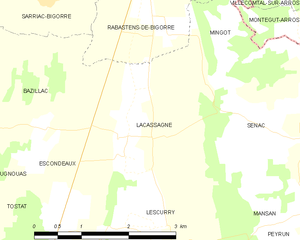
Carte des communes françaises
Lacassagne est une commune française située dans le département des Hautes-Pyrénées, en région Occitanie.